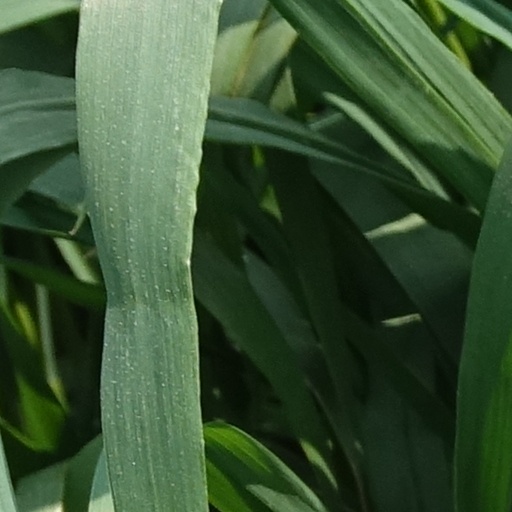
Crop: wheat